The VelociPastor

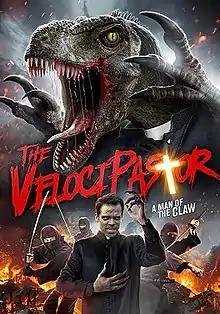
Film poster

The VelociPastor is a 2017 American comedy horror film written, directed, and edited by Brendan Steere. The plot follows pastor Doug Jones who becomes infected by an artifact, resulting in him turning into a velociraptor when he becomes angry. After screening at the B-Movie, Underground, and Trash (BUT) Film Festival on August 31, 2018, the film received a wide release in the United States on August 13, 2019, by Wild Eye Releasing.